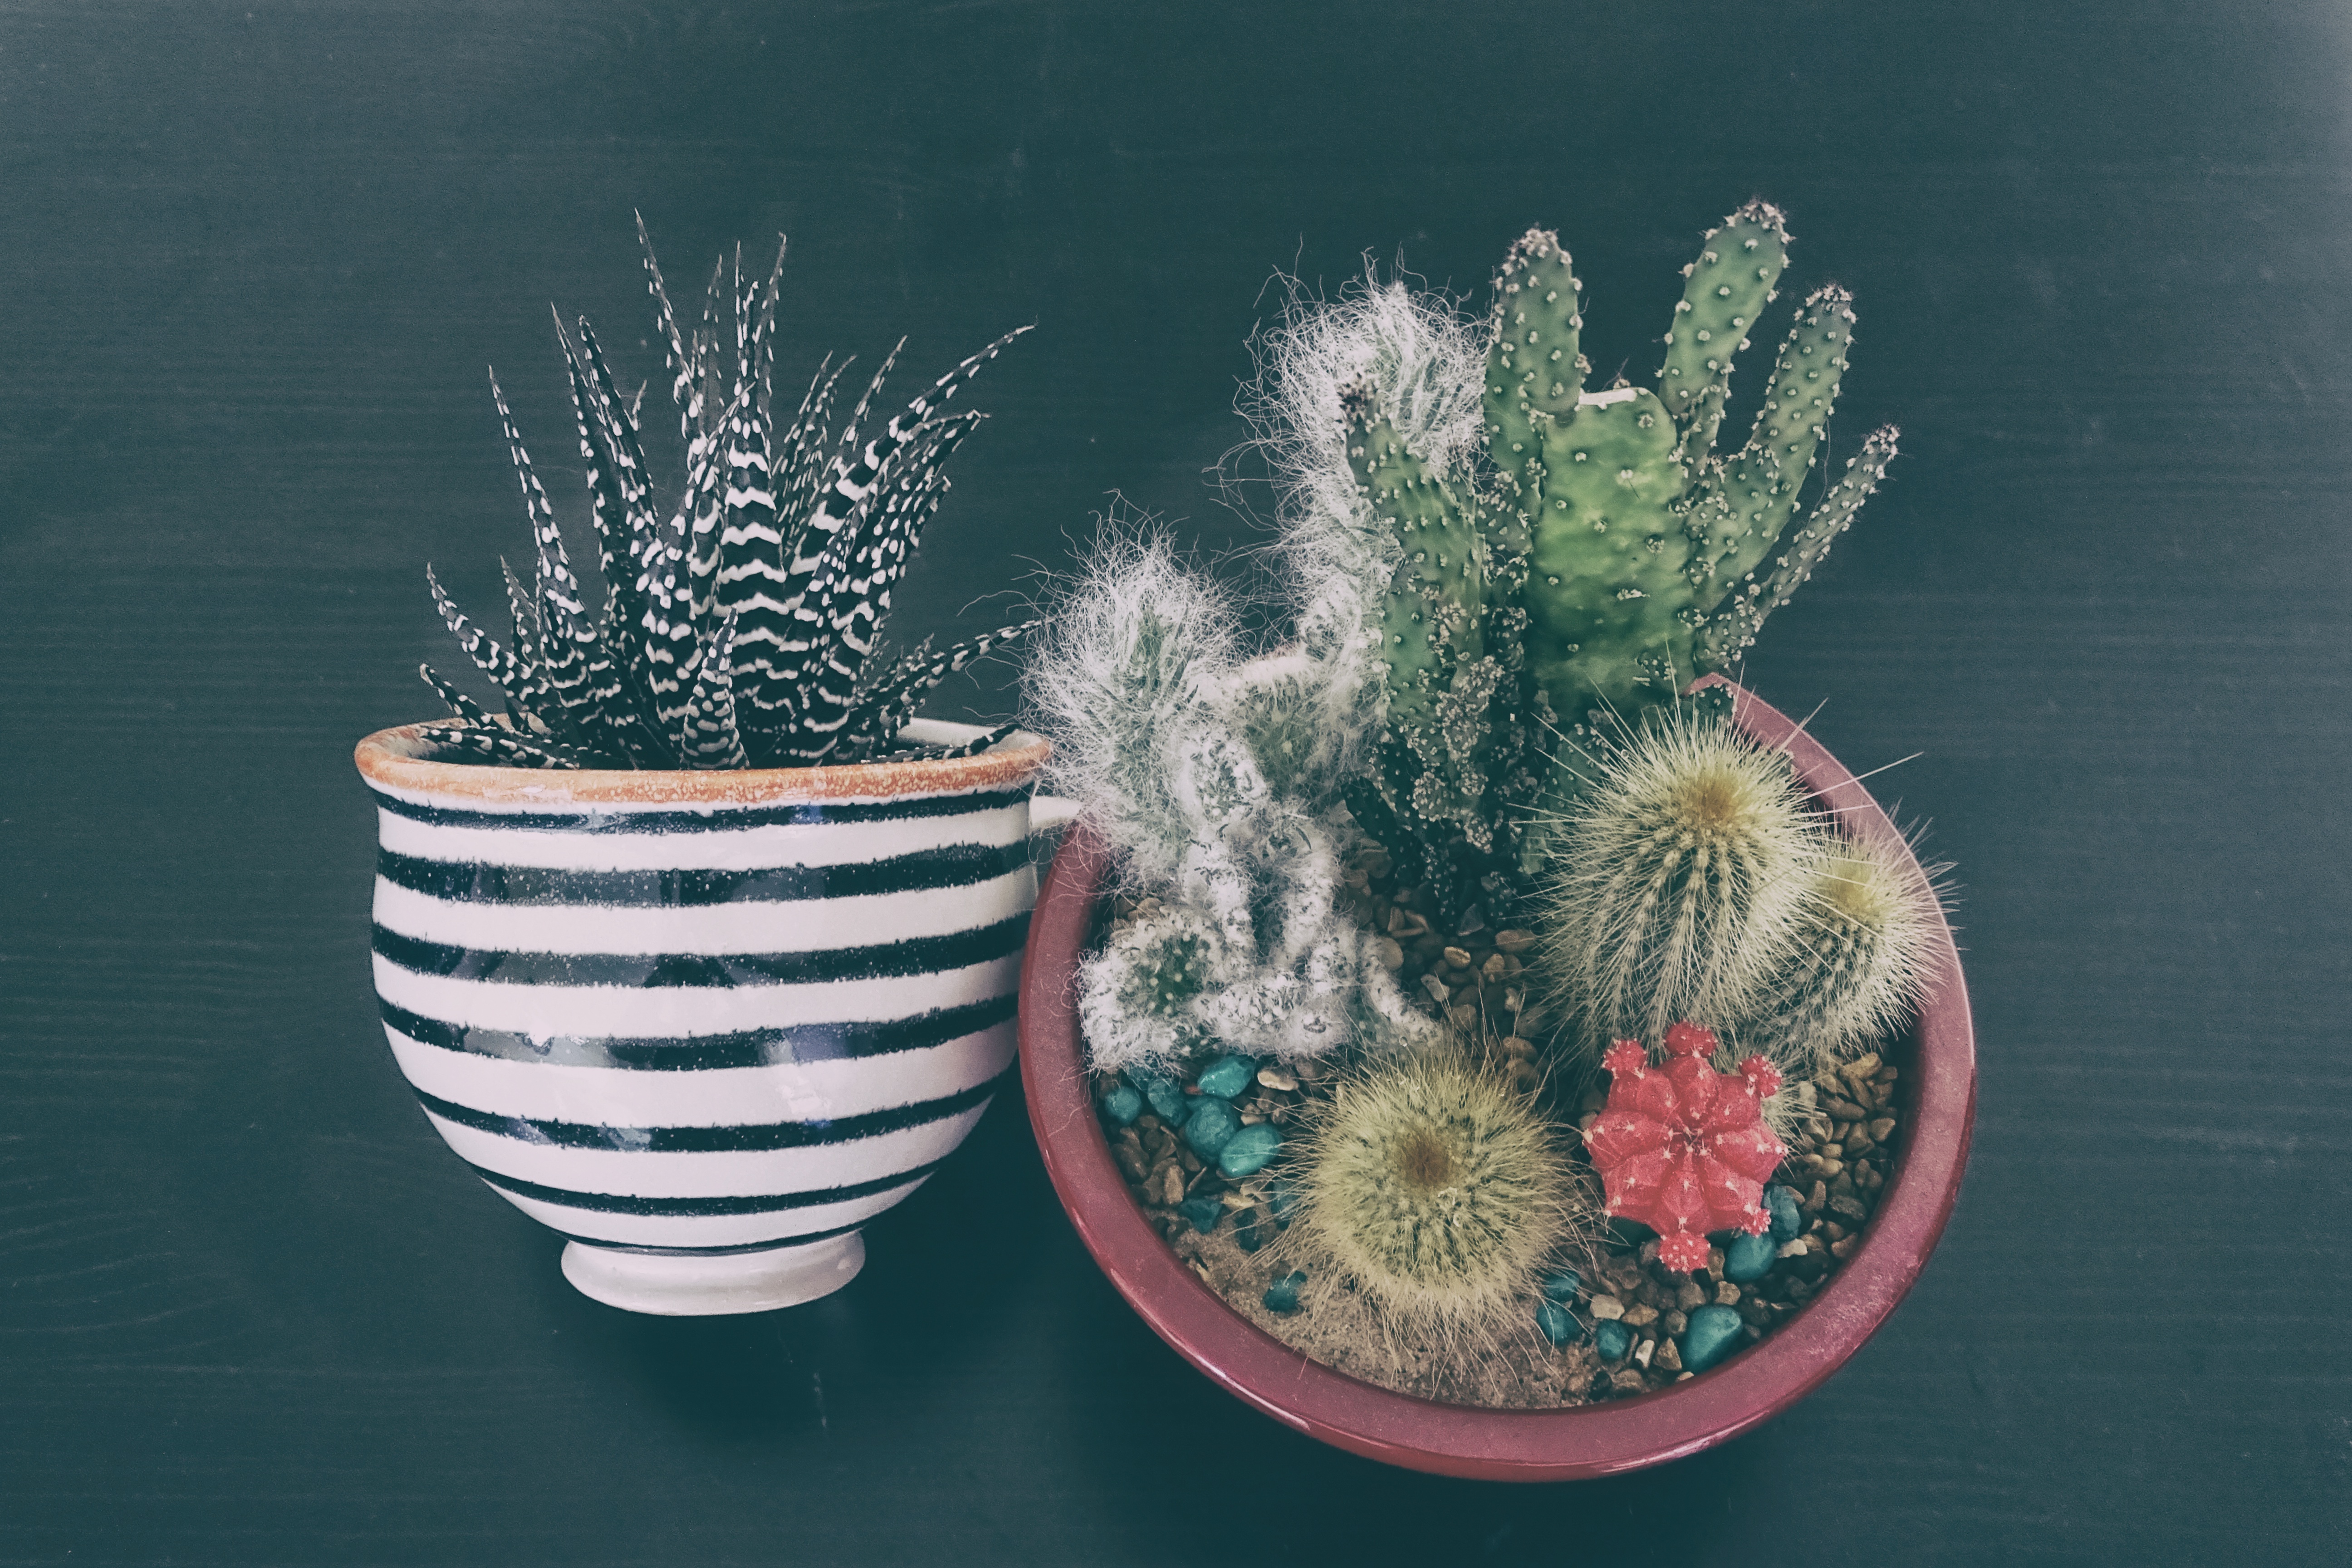
cactus, plant, leaf, flower, green, botany, art, macro photography, flowering plant, still life photography, land plant